Breaking Benjamin

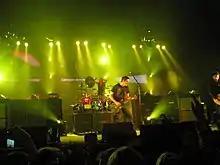
Breaking Benjamin performing in Fort Wayne, Indiana in January 2010

Breaking Benjamin began working on a fourth album, titled "Dear Agony", in 2009. It was the first album Burnley wrote while completely sober. In 2007, Burnley experienced fatigue and phosphenes following three consecutive days of no sleep and heavy drinking, after which he decided to remain sober. Burnley acknowledged an improved clarity and coherence within "Dear Agony" due to his sobriety. The album cover features Burnley's brain scan, representing the recurrent themes on "Dear Agony" related to the singer's chronic illnesses caused by alcohol consumption.